Centaurea cyanus

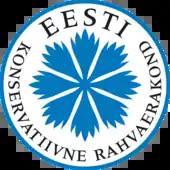
Logo of the Conservative People's Party of Estonia

Several cultivars of "Centaurea cyanus" with varying pastel colours, including pink and purple, have been selected for ornamental purposes. The species is also grown for the cut flower industry in Canada for use by florists. Doubled blue cultivars (such as 'Blue Boy' or 'Blue Diadem') are most commonly used for this purpose, but white, pink, lavender and black (actually a very dark maroon) cultivars are also used, albeit to a lesser extent.